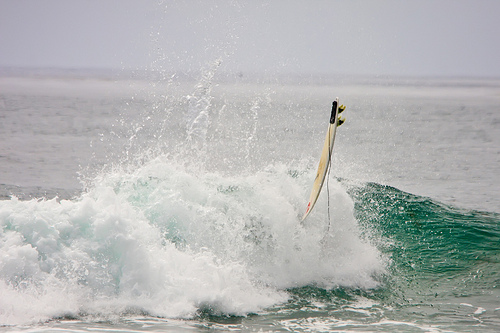
question: どこですか？
answer: 海です。

question: 何がありますか？
answer: サーフボードがあります。

question: サーフボードはどんな状態ですか？
answer: 波の上に垂直に飛び上がっているような感じです。

question: 誰かいますか？
answer: 誰もいません。

question: サーフボードには何かついていますか？
answer: ひものようなものがついています。

question: ひものようなものの先はどこにありますか？
answer: 海のなかで見えません。

question: 海は何色ですか？
answer: 波は白く、水は青緑に、みえます。

question: 空はどんな色ですか？
answer: うすい水色か白といった感じです。